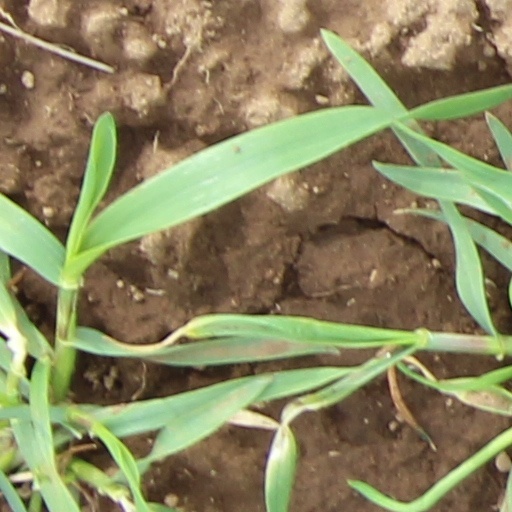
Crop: wheat